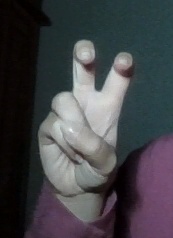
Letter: toot